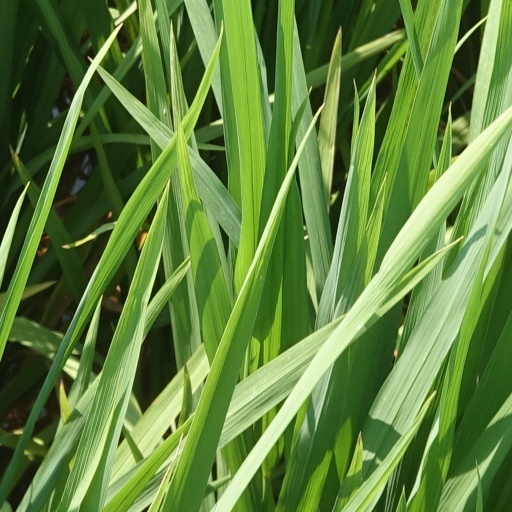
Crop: rice